The Joyous Liar

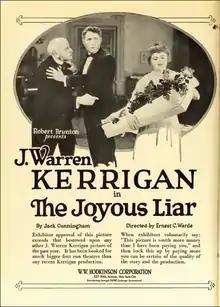
Trade advertisement

The Joyous Liar is a 1919 American silent comedy film directed by Ernest C. Warde and starring J. Warren Kerrigan, Lillian Walker, and Joseph J. Dowling.